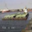
Label: ship